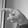
ASL letter: P